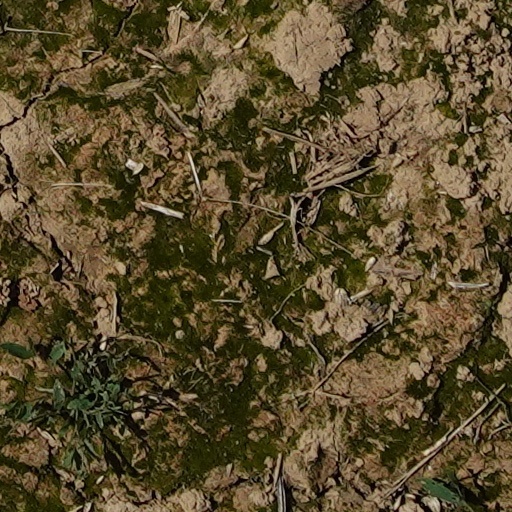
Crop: wheat